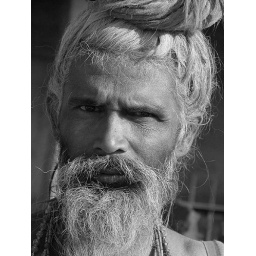
A face in street